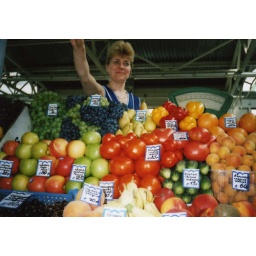
This woman is where Valentina goes to buy her fruit and vegetables, in the covered market hall.